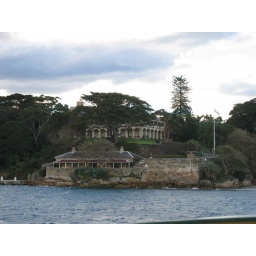
The Australian Prime Minister's house when in Sydney, just across the water from the Opera House.